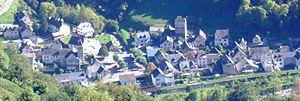
Etsaut est une commune française, située en Béarn, dans le département des Pyrénées-Atlantiques en région Nouvelle-Aquitaine.